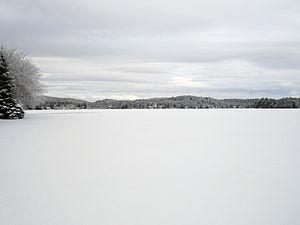
Lac des Français à la plage municipale de Ste-Marceline-de-Kildare
Le Lac des Français est un lac situé à cheval sur la municipalité de Saint-Alphonse-Rodriguez et la municipalité de Sainte-Marcelline-de-Kildare, situées dans la région administrative de Lanaudière, au Québec, au Canada.